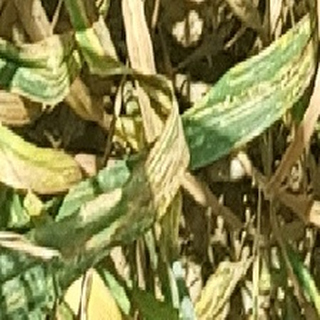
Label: wheat_yellow_rust